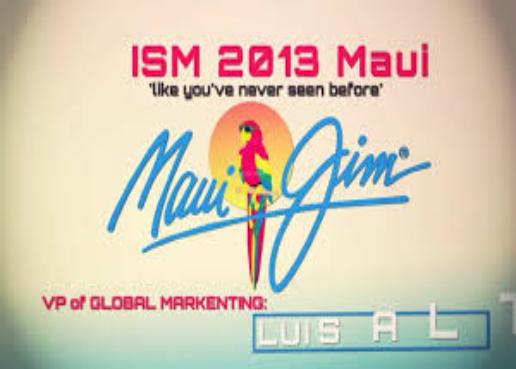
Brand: maui jim
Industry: Clothes